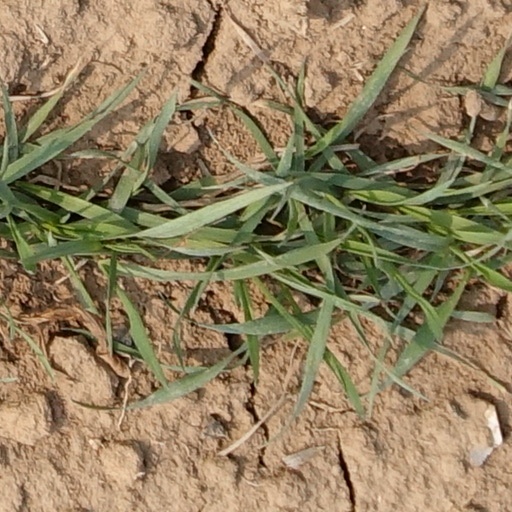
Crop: wheat